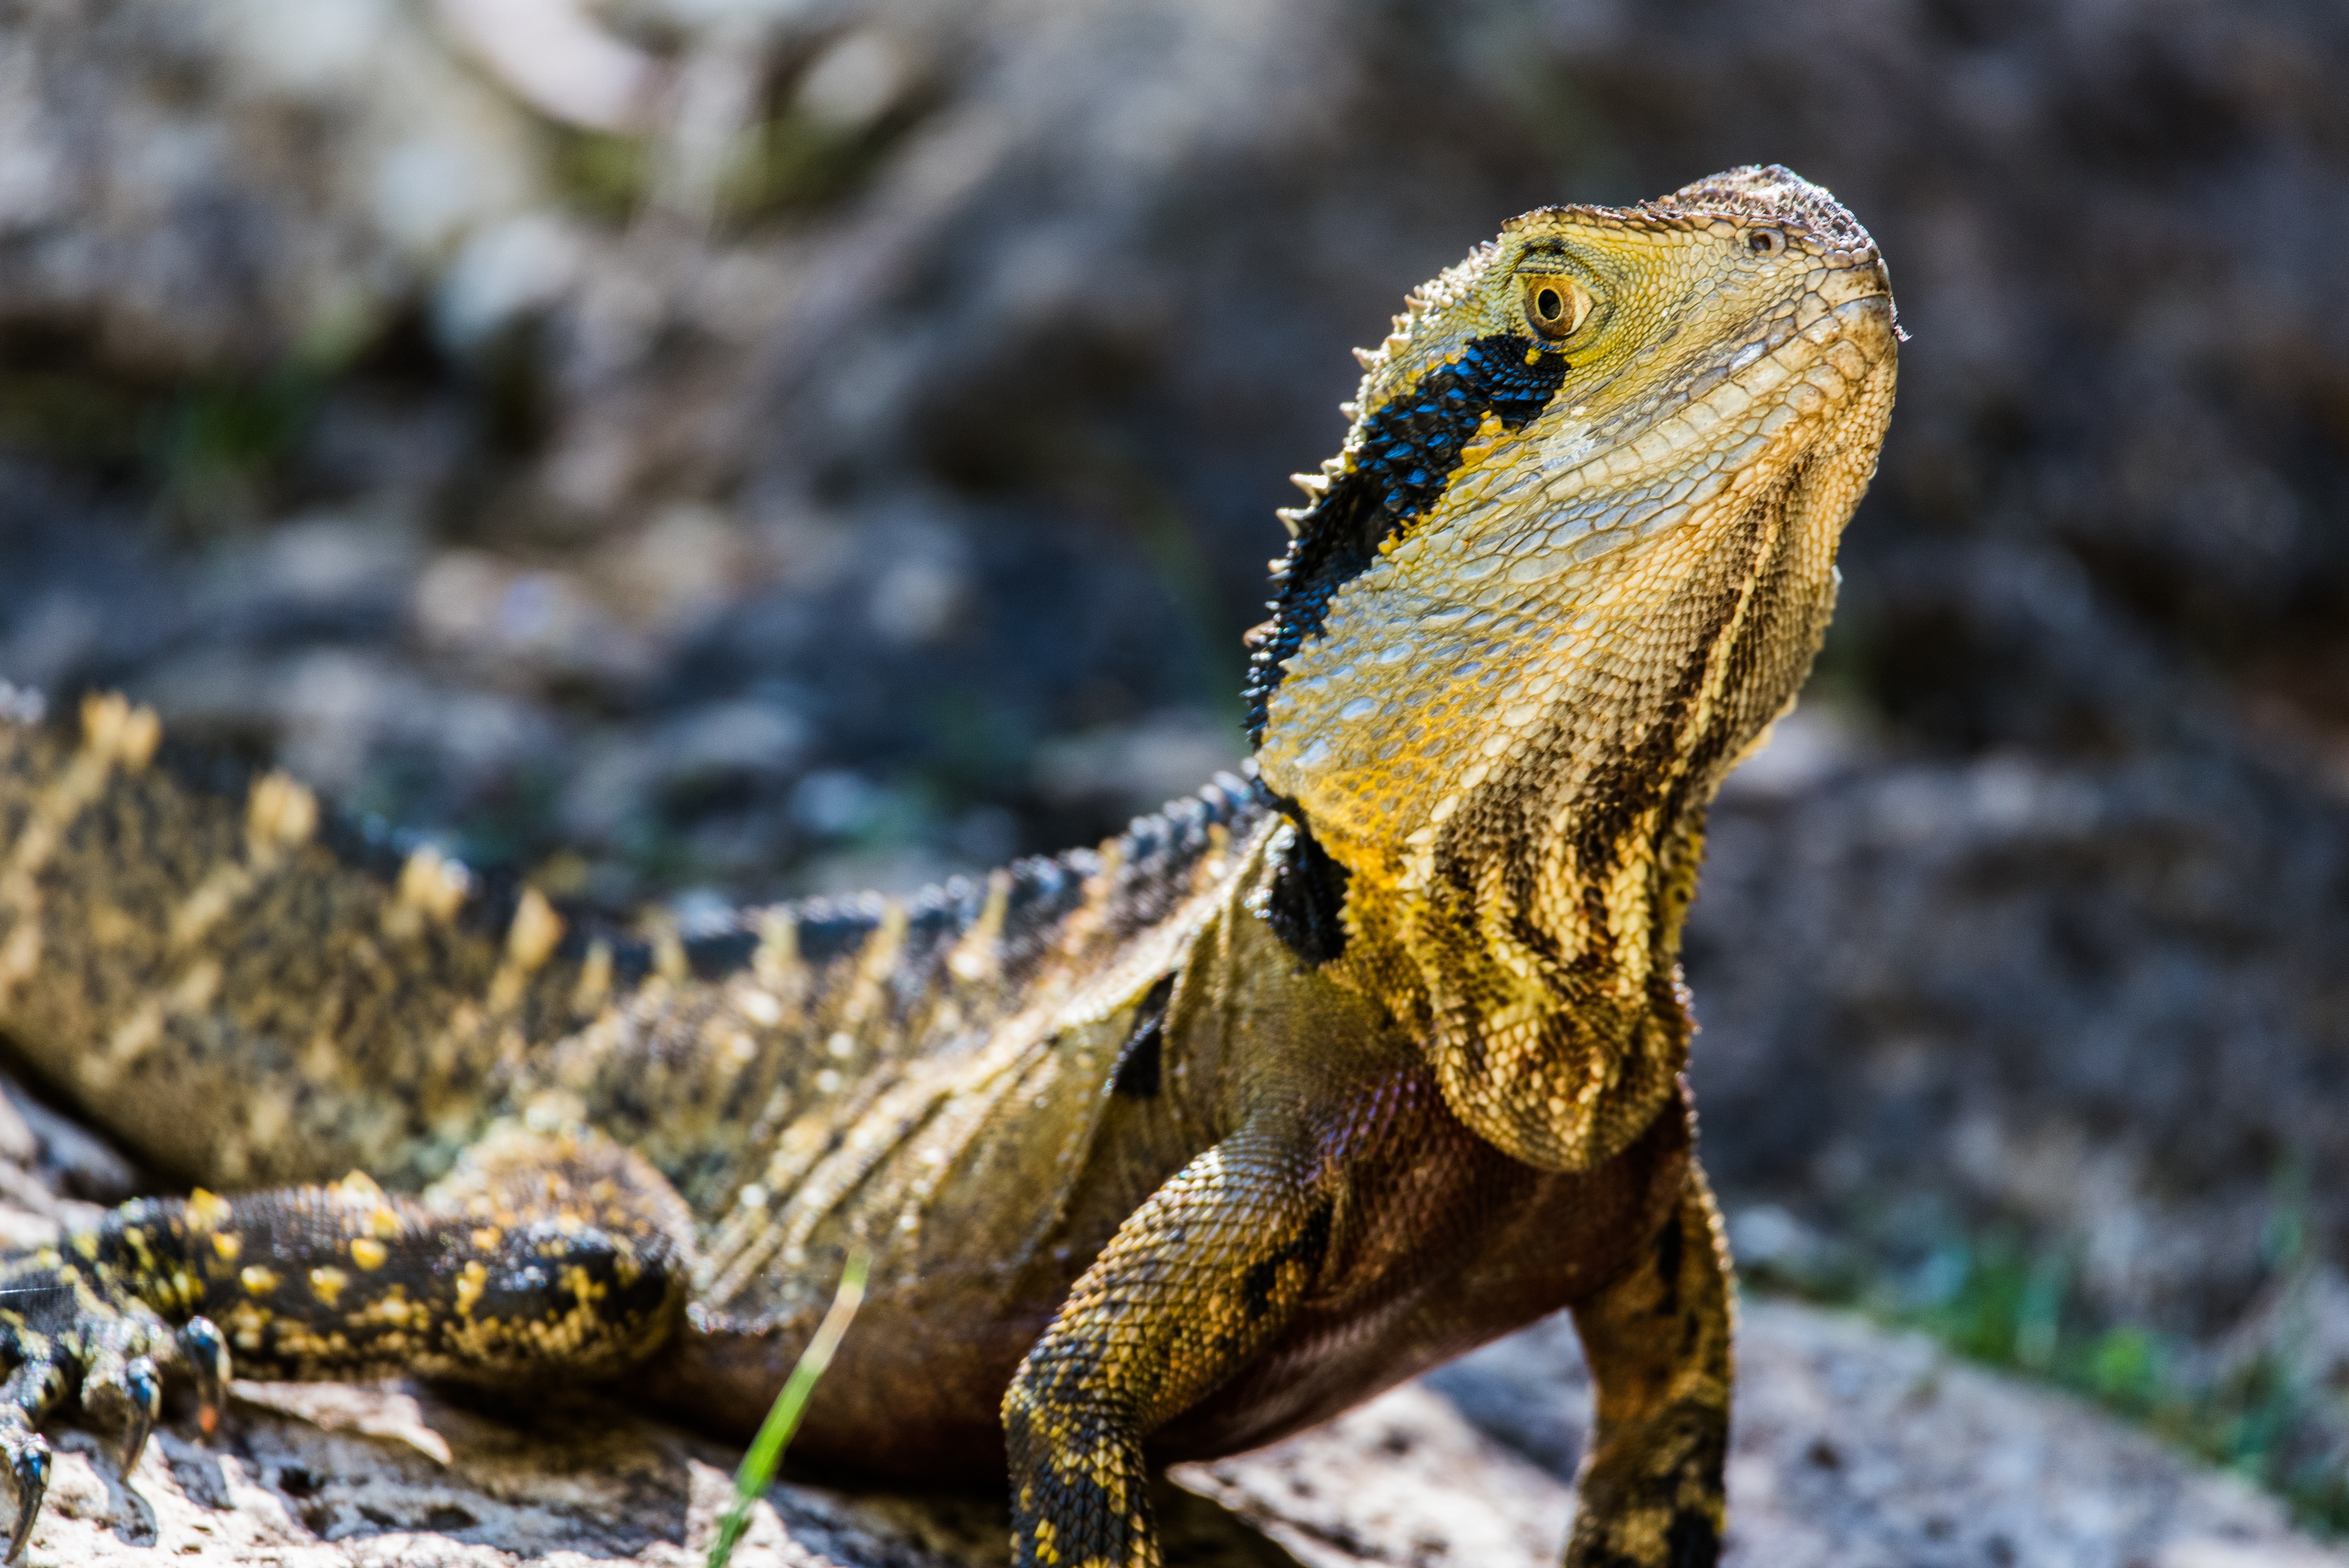
rock, animal, wildlife, reptile, scale, iguana, fauna, lizard, green lizard, vertebrate, lacerta, agamidae, agama, dactyloidae, scaled reptile, lacertidae